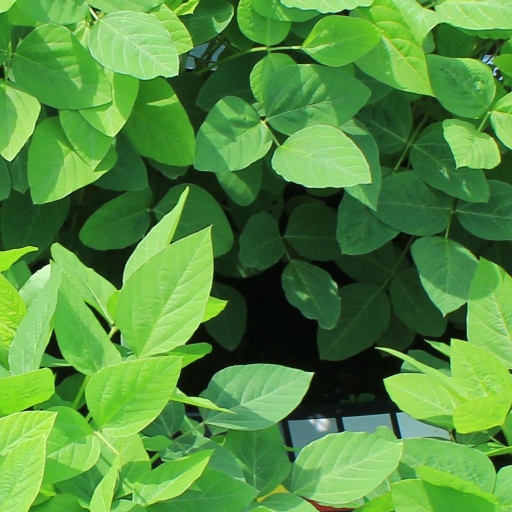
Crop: soybean